Deanna Rose Children's Farmstead

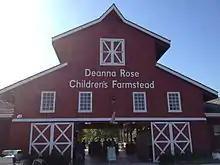
Deanna Rose Children's Farmstead entrance

The Deanna Rose Children's Farmstead is an educational family attraction that focuses on agriculture and local history in Overland Park, Kansas. The facility shows farm animals, birds of prey, show gardens, butterfly gardens, a nature trail, a Kanza Native American display, and a full-scale one-room schoolhouse. The facility also provides playgrounds, a fishing pond, and horse-drawn wagon rides.